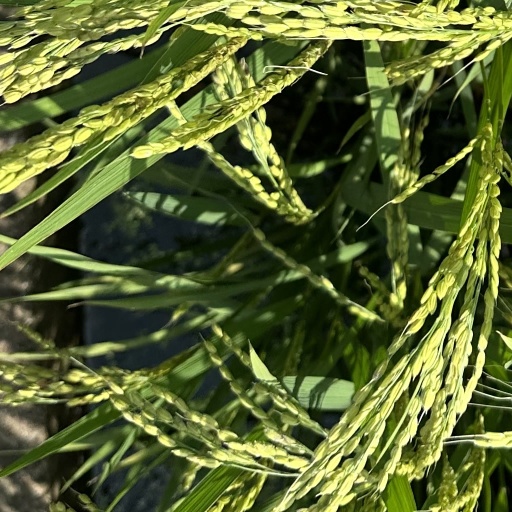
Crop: rice